Margaret Thatcher

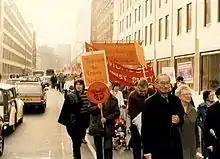
Pro-strike rally in London, 1984

In March 1984, the National Coal Board (NCB) proposed to close 20 of the 174 state-owned mines and cut 20,000 jobs out of 187,000. Two-thirds of the country's miners, led by the National Union of Mineworkers (NUM) under Arthur Scargill, went on strike in protest. However, Scargill refused to hold a ballot on the strike, having previously lost three ballots on a national strike (in January and October 1982, and March 1983). This led to the strike being declared illegal by the High Court of Justice.